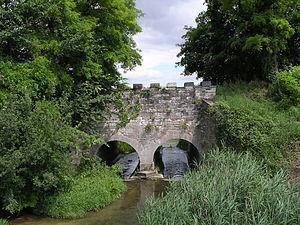
L'ordre cistercien est un ordre monastique de droit pontifical.
L’abbaye Notre-Dame de Cîteaux est l'abbaye fondatrice de l'ordre de Cîteaux. Elle est située sur le territoire de la commune de Saint-Nicolas-lès-Cîteaux, canton de Nuits-Saint-Georges, dans le département de la Côte-d'Or, en Bourgogne-Franche-Comté. Sa construction est de style gothique et d'architecture classique du XIᵉ siècle.
La Varaude est une petite rivière française dont le cours est entièrement situé dans le département de la Côte-d'Or et qui se jette dans la Vouge.
Cette liste de ponts de France présente une liste de ponts remarquables de France, tant par leurs caractéristiques dimensionnelles, que par leur intérêt architectural ou historique.